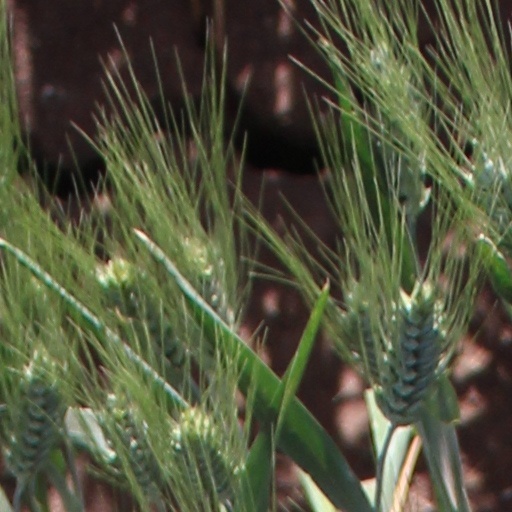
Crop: wheat